Amina Tyler

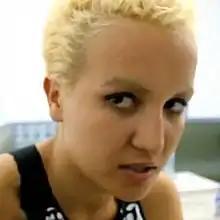
Tyler in 2013

Amina Tyler (born 7 December 1994 as Amina Sboui) is a Tunisian student, women's rights activist, anarchist and a former member of the feminist group Femen.